Perry Freshwater

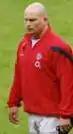
Portrait of Perry Freshwater

Perry Thomas Freshwater (born 27 July 1973) is a retired English rugby union footballer. He is a loosehead prop and occasionally a hooker.